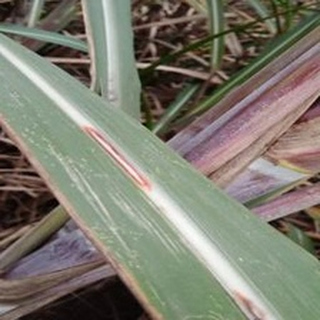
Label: sugarcane_red_rot